Circus of Nero

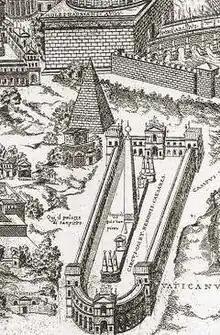
Circus of Nero from a map of Pirro Ligorio from 1561, with the mausoleum of Hadrian

The so-called Circus of Nero or Circus of Caligula was a circus in ancient Rome, located mostly in the present-day Vatican City.